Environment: real
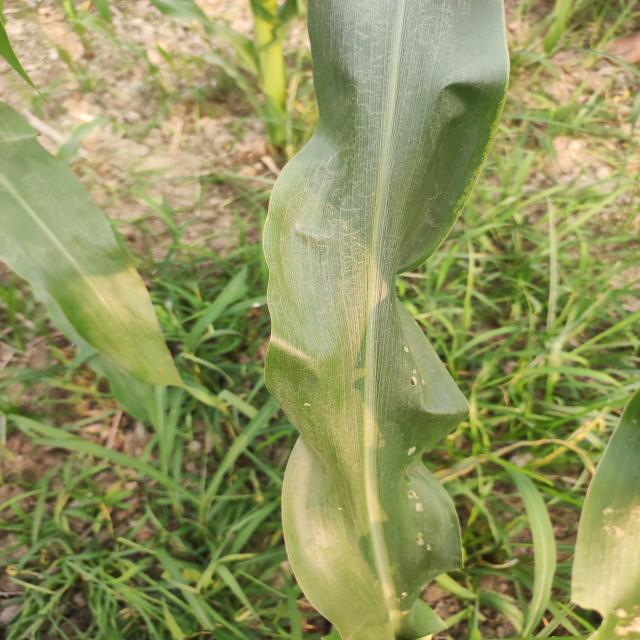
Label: fall_armyworm